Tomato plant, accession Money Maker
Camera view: tilt-top (135 deg); turntable rotation: 270 degrees
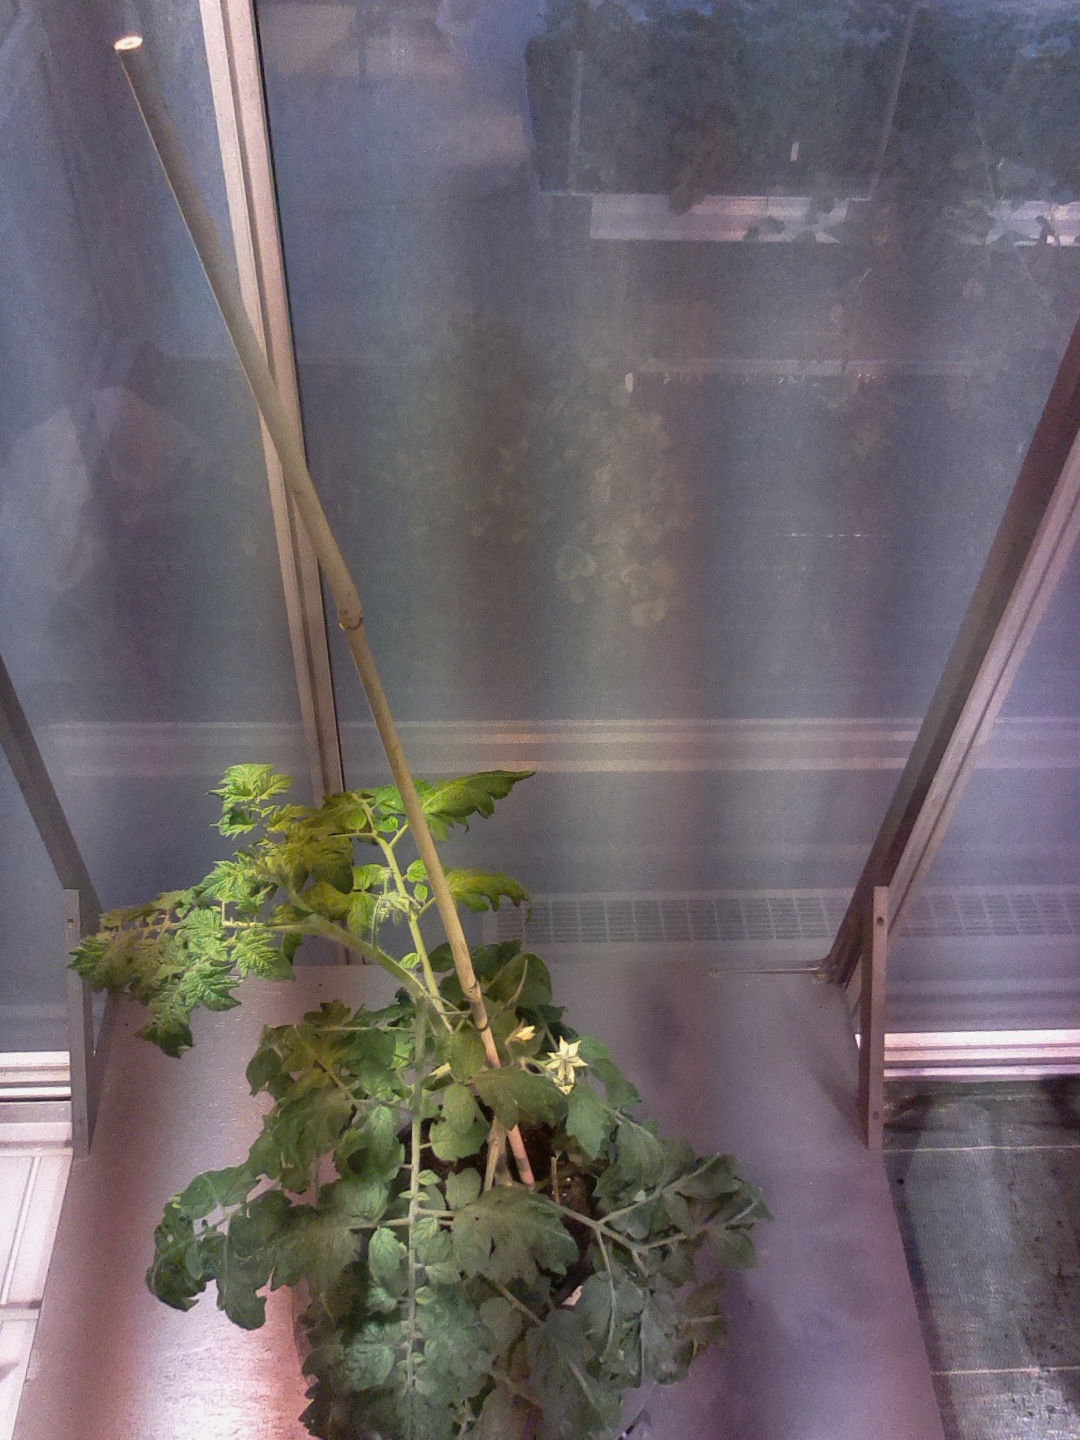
BBCH growth stage 65: Full flowering, 50%-60% of flowers open, first petals falling